Upper Warlingham railway station

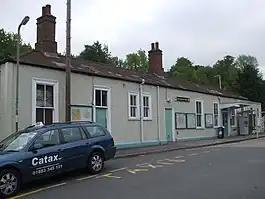
Upper Warlingham railway station

Upper Warlingham railway station is on the Oxted line serving Warlingham and Whyteleafe in Surrey, England. It is in Travelcard Zone 6, from , although off peak trains run to and from . The station is managed by Southern.